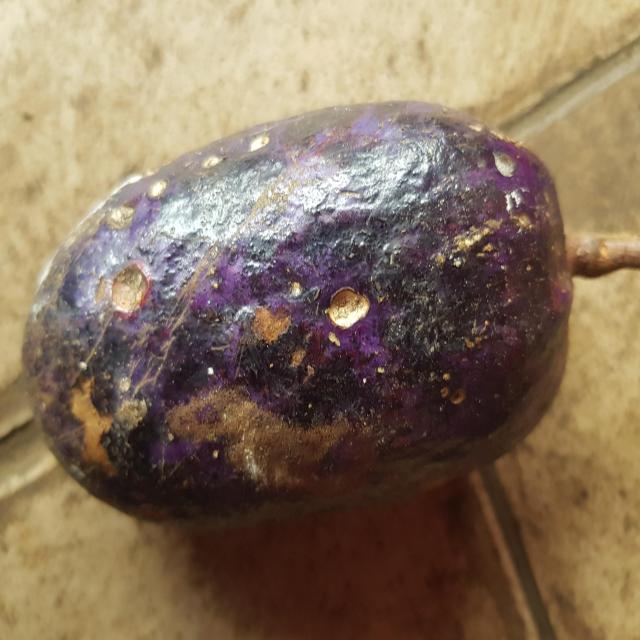
Plum grade: spotted